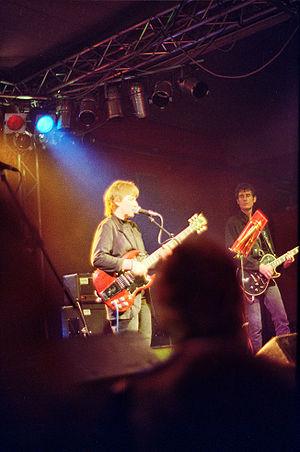
Maureen Ann Tucker est une musicienne américaine née le 26 août 1944, à New York. "Moe", particulièrement connue pour avoir été la batteuse du groupe de rock The Velvet Underground, a la particularité de jouer debout.